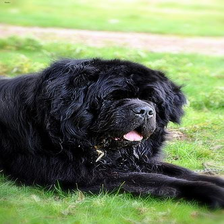
Species: dog
Breed: newfoundland